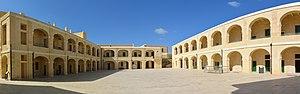
Cour intérieure du Fort Saint Elme, La Valette, Malte
Le fort Saint-Elme est une forteresse située à l'extrémité de la péninsule de Xiberras à Malte. Bâti en 1552 par l'ordre de Saint-Jean de Jérusalem, il commande l'entrée du grand port et de la rade de Marsamxett.